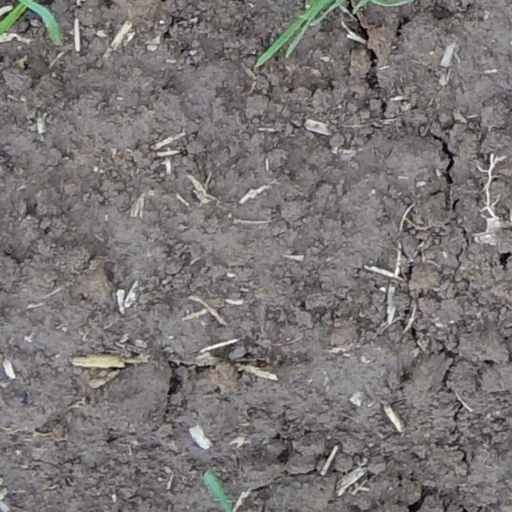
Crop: wheat